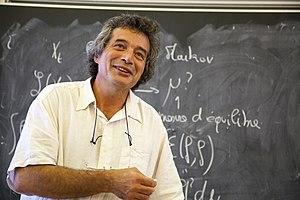
Photo prise en 2009 à Toulouse
Roger-Dominique Bakry, connu sous le nom de Dominique Bakry, né le 12 décembre 1954 à Alger, est un mathématicien français, professeur à l'université Paul-Sabatier de Toulouse et membre senior de l'Institut universitaire de France de 2004 à 2014.